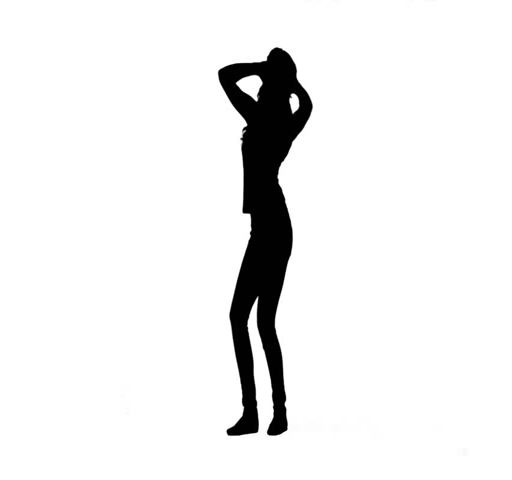
a silhouette of a woman dancing on her own against a white background